Conner Prairie

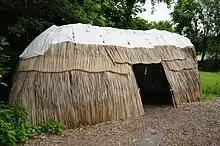
Wigwam in Lenape Indian Camp.

The Lenape (Delaware) Indian Camp recreates bark and cattail-mat wigwams and a fur trade camp with a log cabin, as well as Lenape trades such as pottery, cooking, gardening, hunting, games, beading, weaving, and more. Visitors can learn how the Lenape Indians lived in Indiana, hunting and trapping animals to trade with European fur traders. There are tomahawk throws once every day and pendant-making once a day in the summer as well as bracelet-making with beads in the winter.